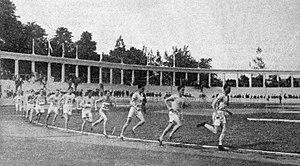
Premier tour du 5000 mètres des JO 1920, Guillemot devant Nurmi.
Les épreuves d'athlétisme des Jeux olympiques de 1920 ont eu lieu du 15 au 23 août 1920 au Stade olympique d'Anvers, en Belgique. 509 athlètes, exclusivement masculins, issus de 25 nations ont pris part aux 29 épreuves du programme.